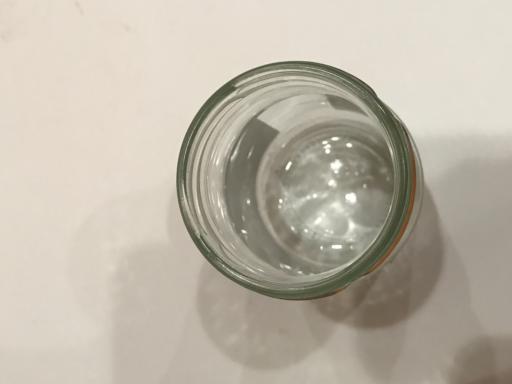
Waste category: glass